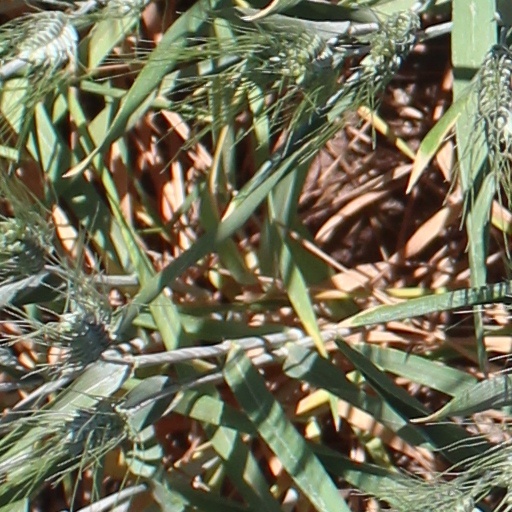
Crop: wheat